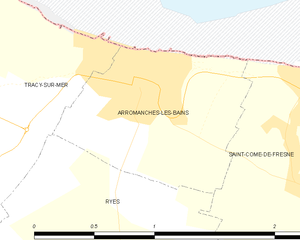
Arromanches-les-Bains
Kort over kommunen
Kort over kommunen
Arromanches-les-Bains er en kommune i Calvados departmentet i Basse-Normandie regionen i det nordvestlige Frankrig. Indbyggerne kaldes Arromanchais.